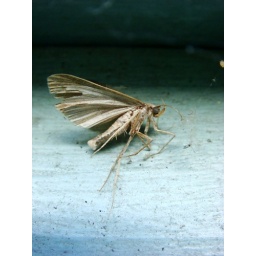
A stilled moth with dusty white wings perched silently on the window ledge in the garage.